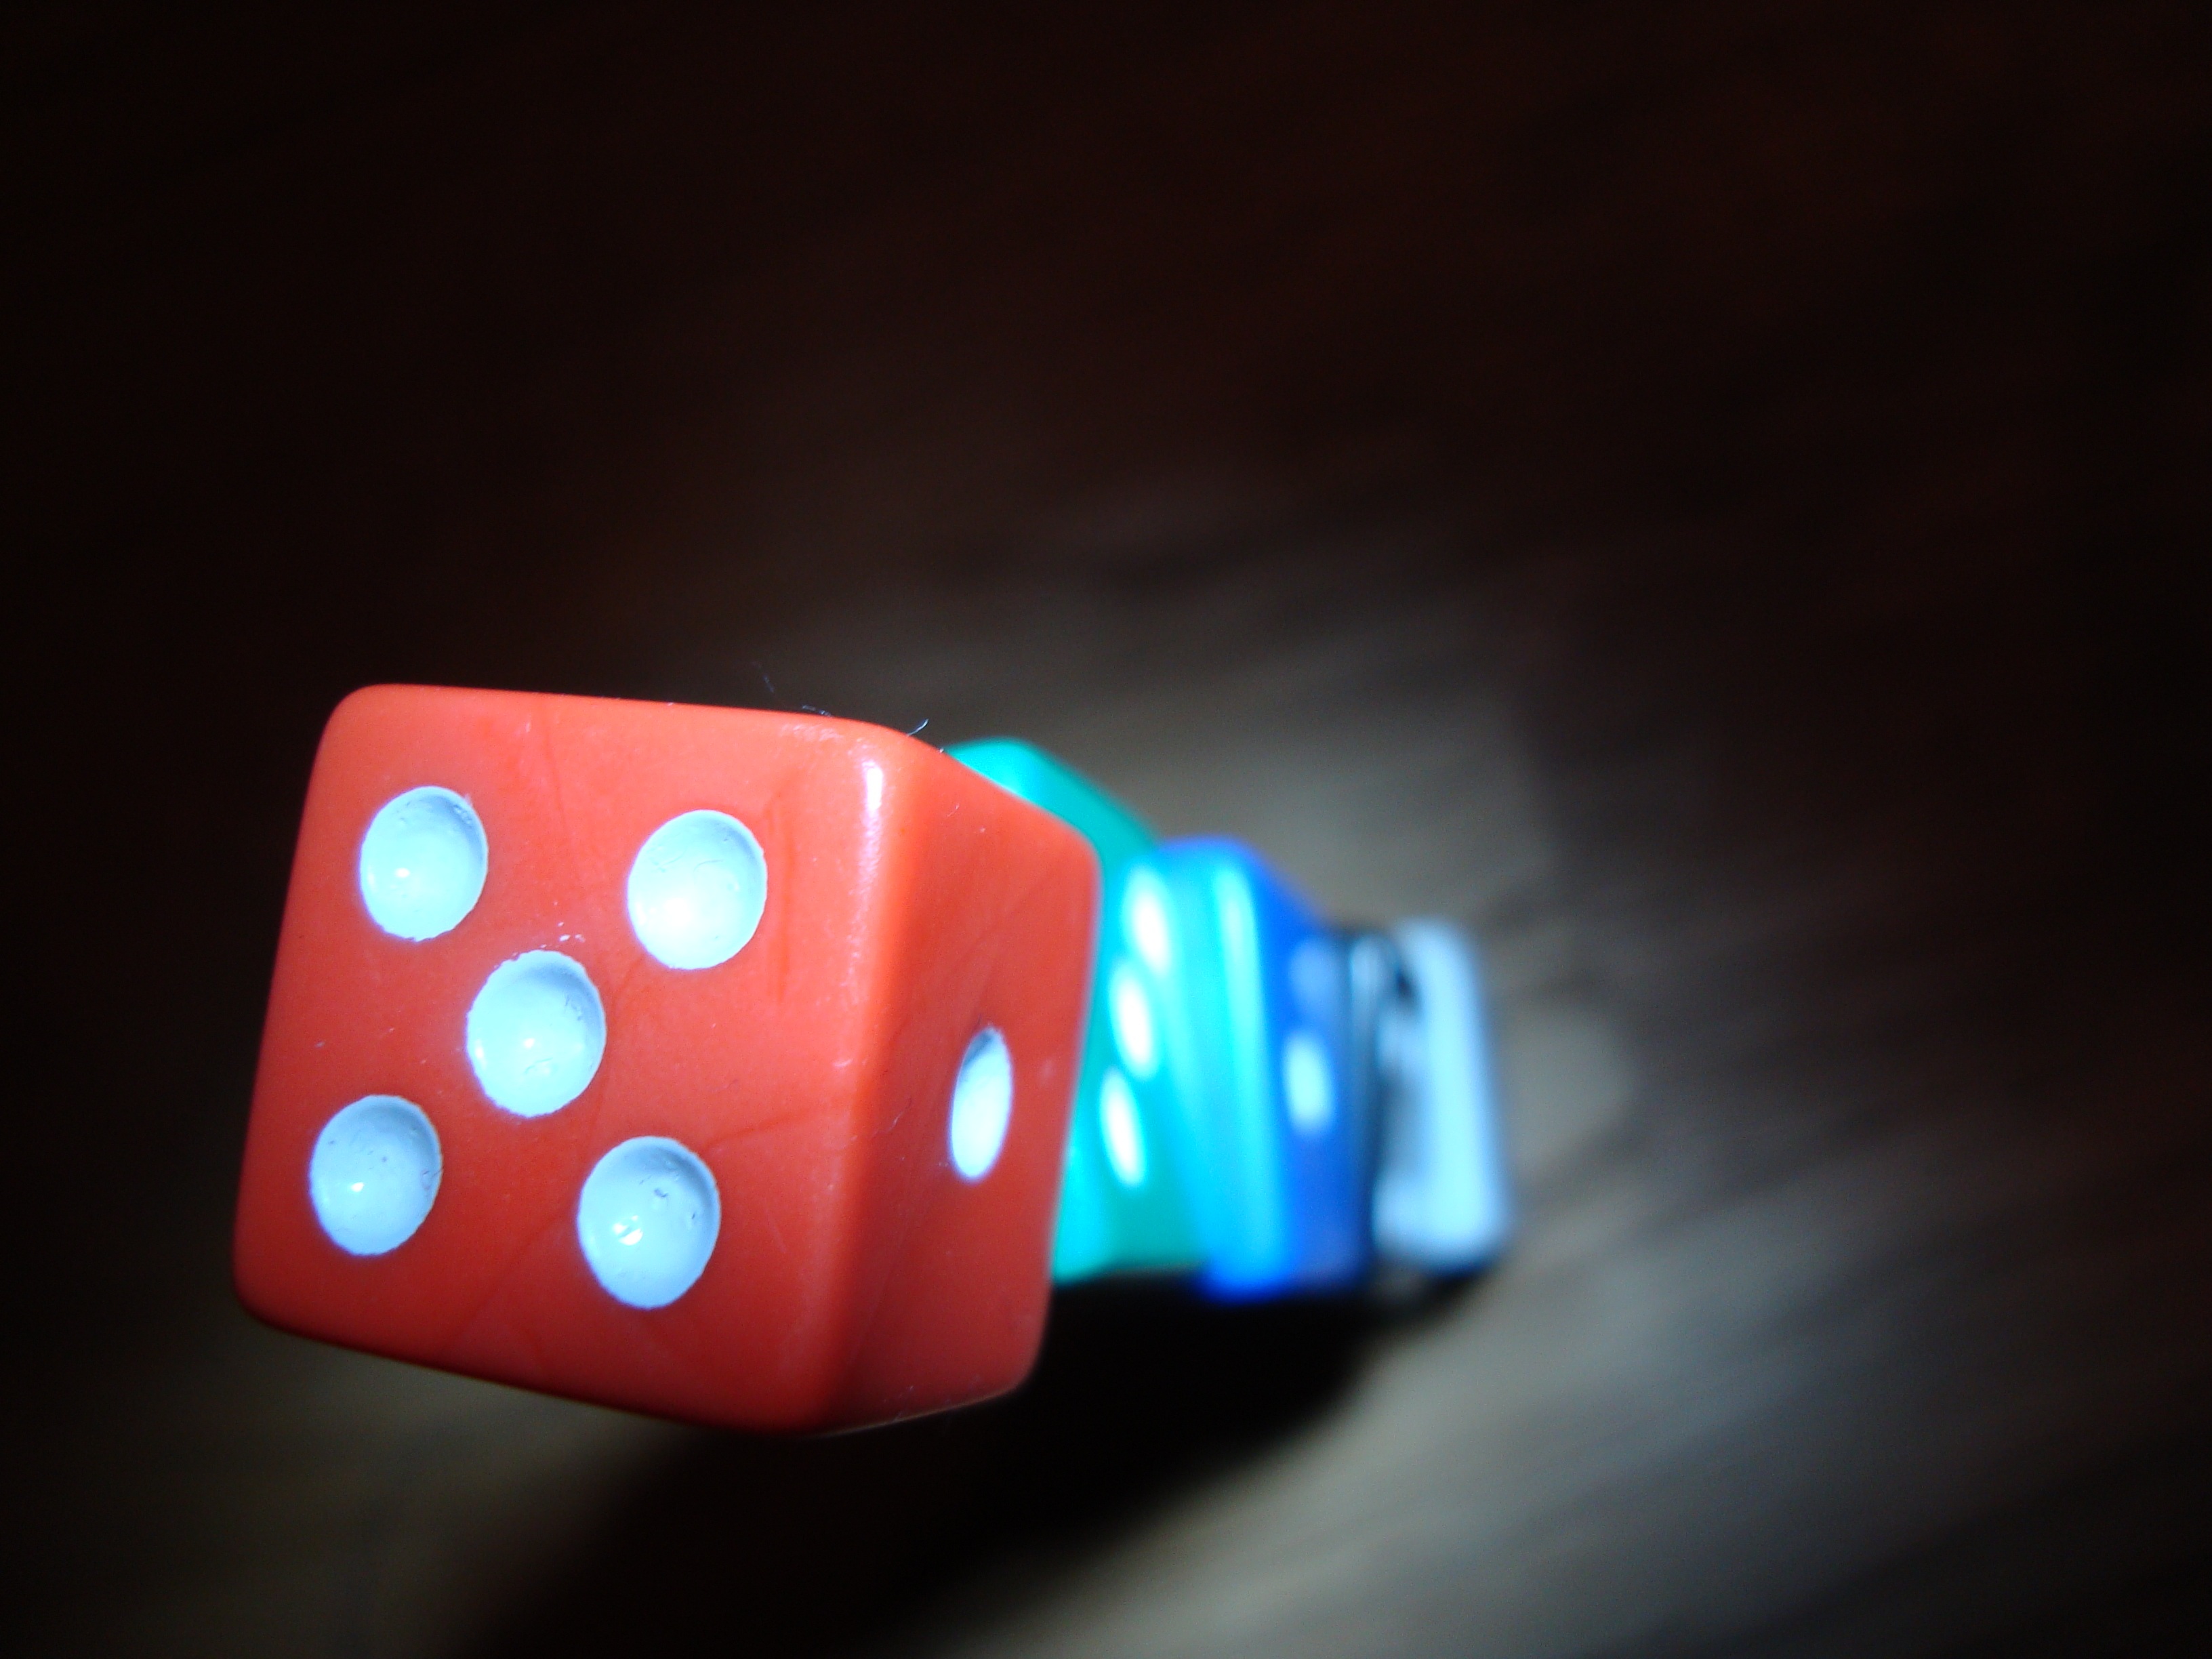
light, recreation, red, tower, board game, sports, cube, five, games, dice, instantaneous speed, indoor games and sports, tabletop game